The Color of Passion

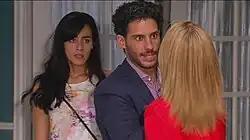
Scene of an argument between Lucía (Esmeralda Pimentel), Marcelo (Erick Elías) and Rebeca (Claudia Ramírez).

24 years later, Alonso (René Strickler) and Rebeca (Claudia Ramírez) are now married. She has become a mother to Lucía (Esmeralda Pimentel) and is the best wife in the world. The couple has a second daughter, Nora (Ximena Romo), who is 22 years old; she is frivolous, capricious and manipulative, just like her mother.